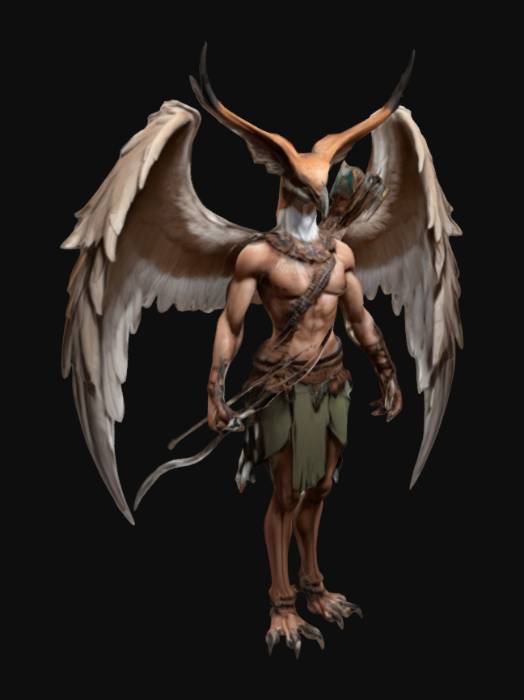
미적 점수 (1~10점): 9